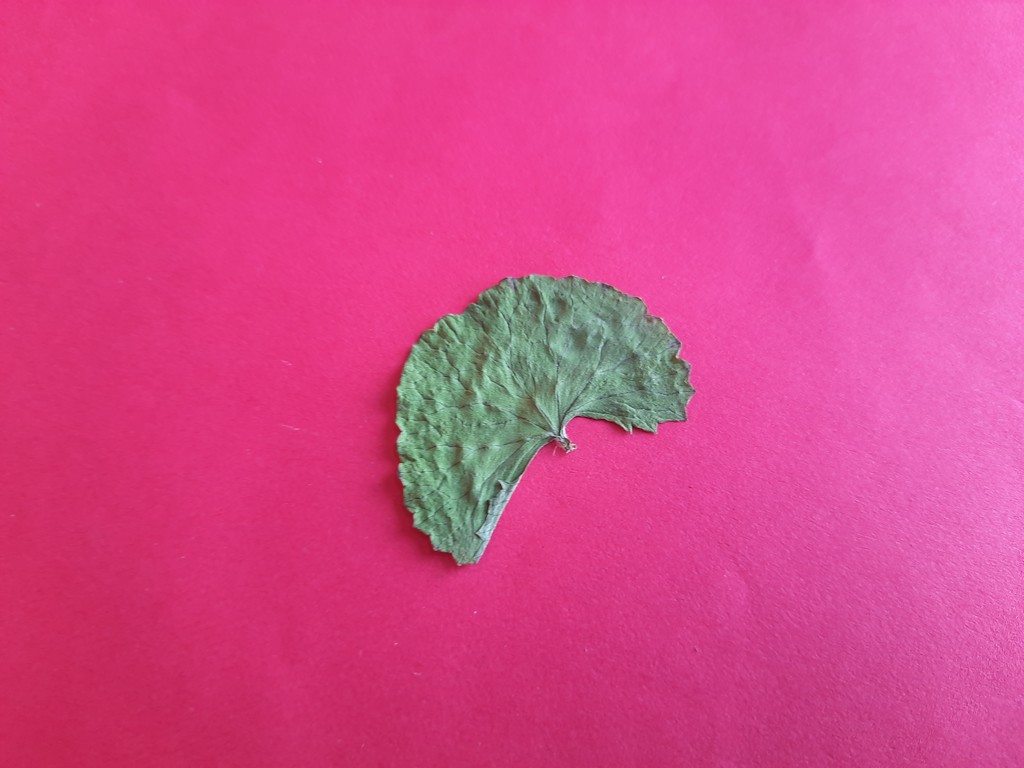
Label: Dried